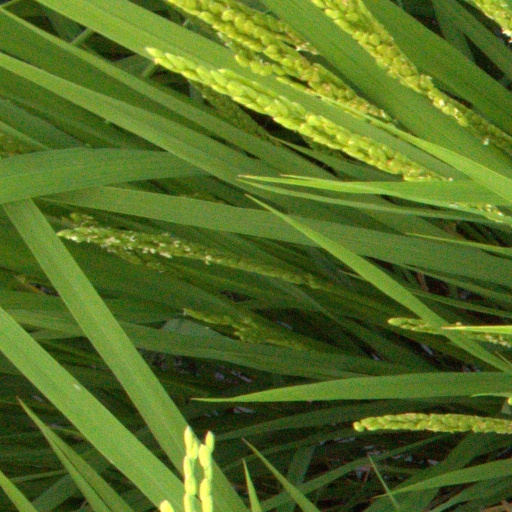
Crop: rice